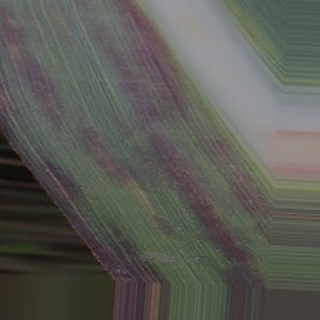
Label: sugarcane_bacterial_blight